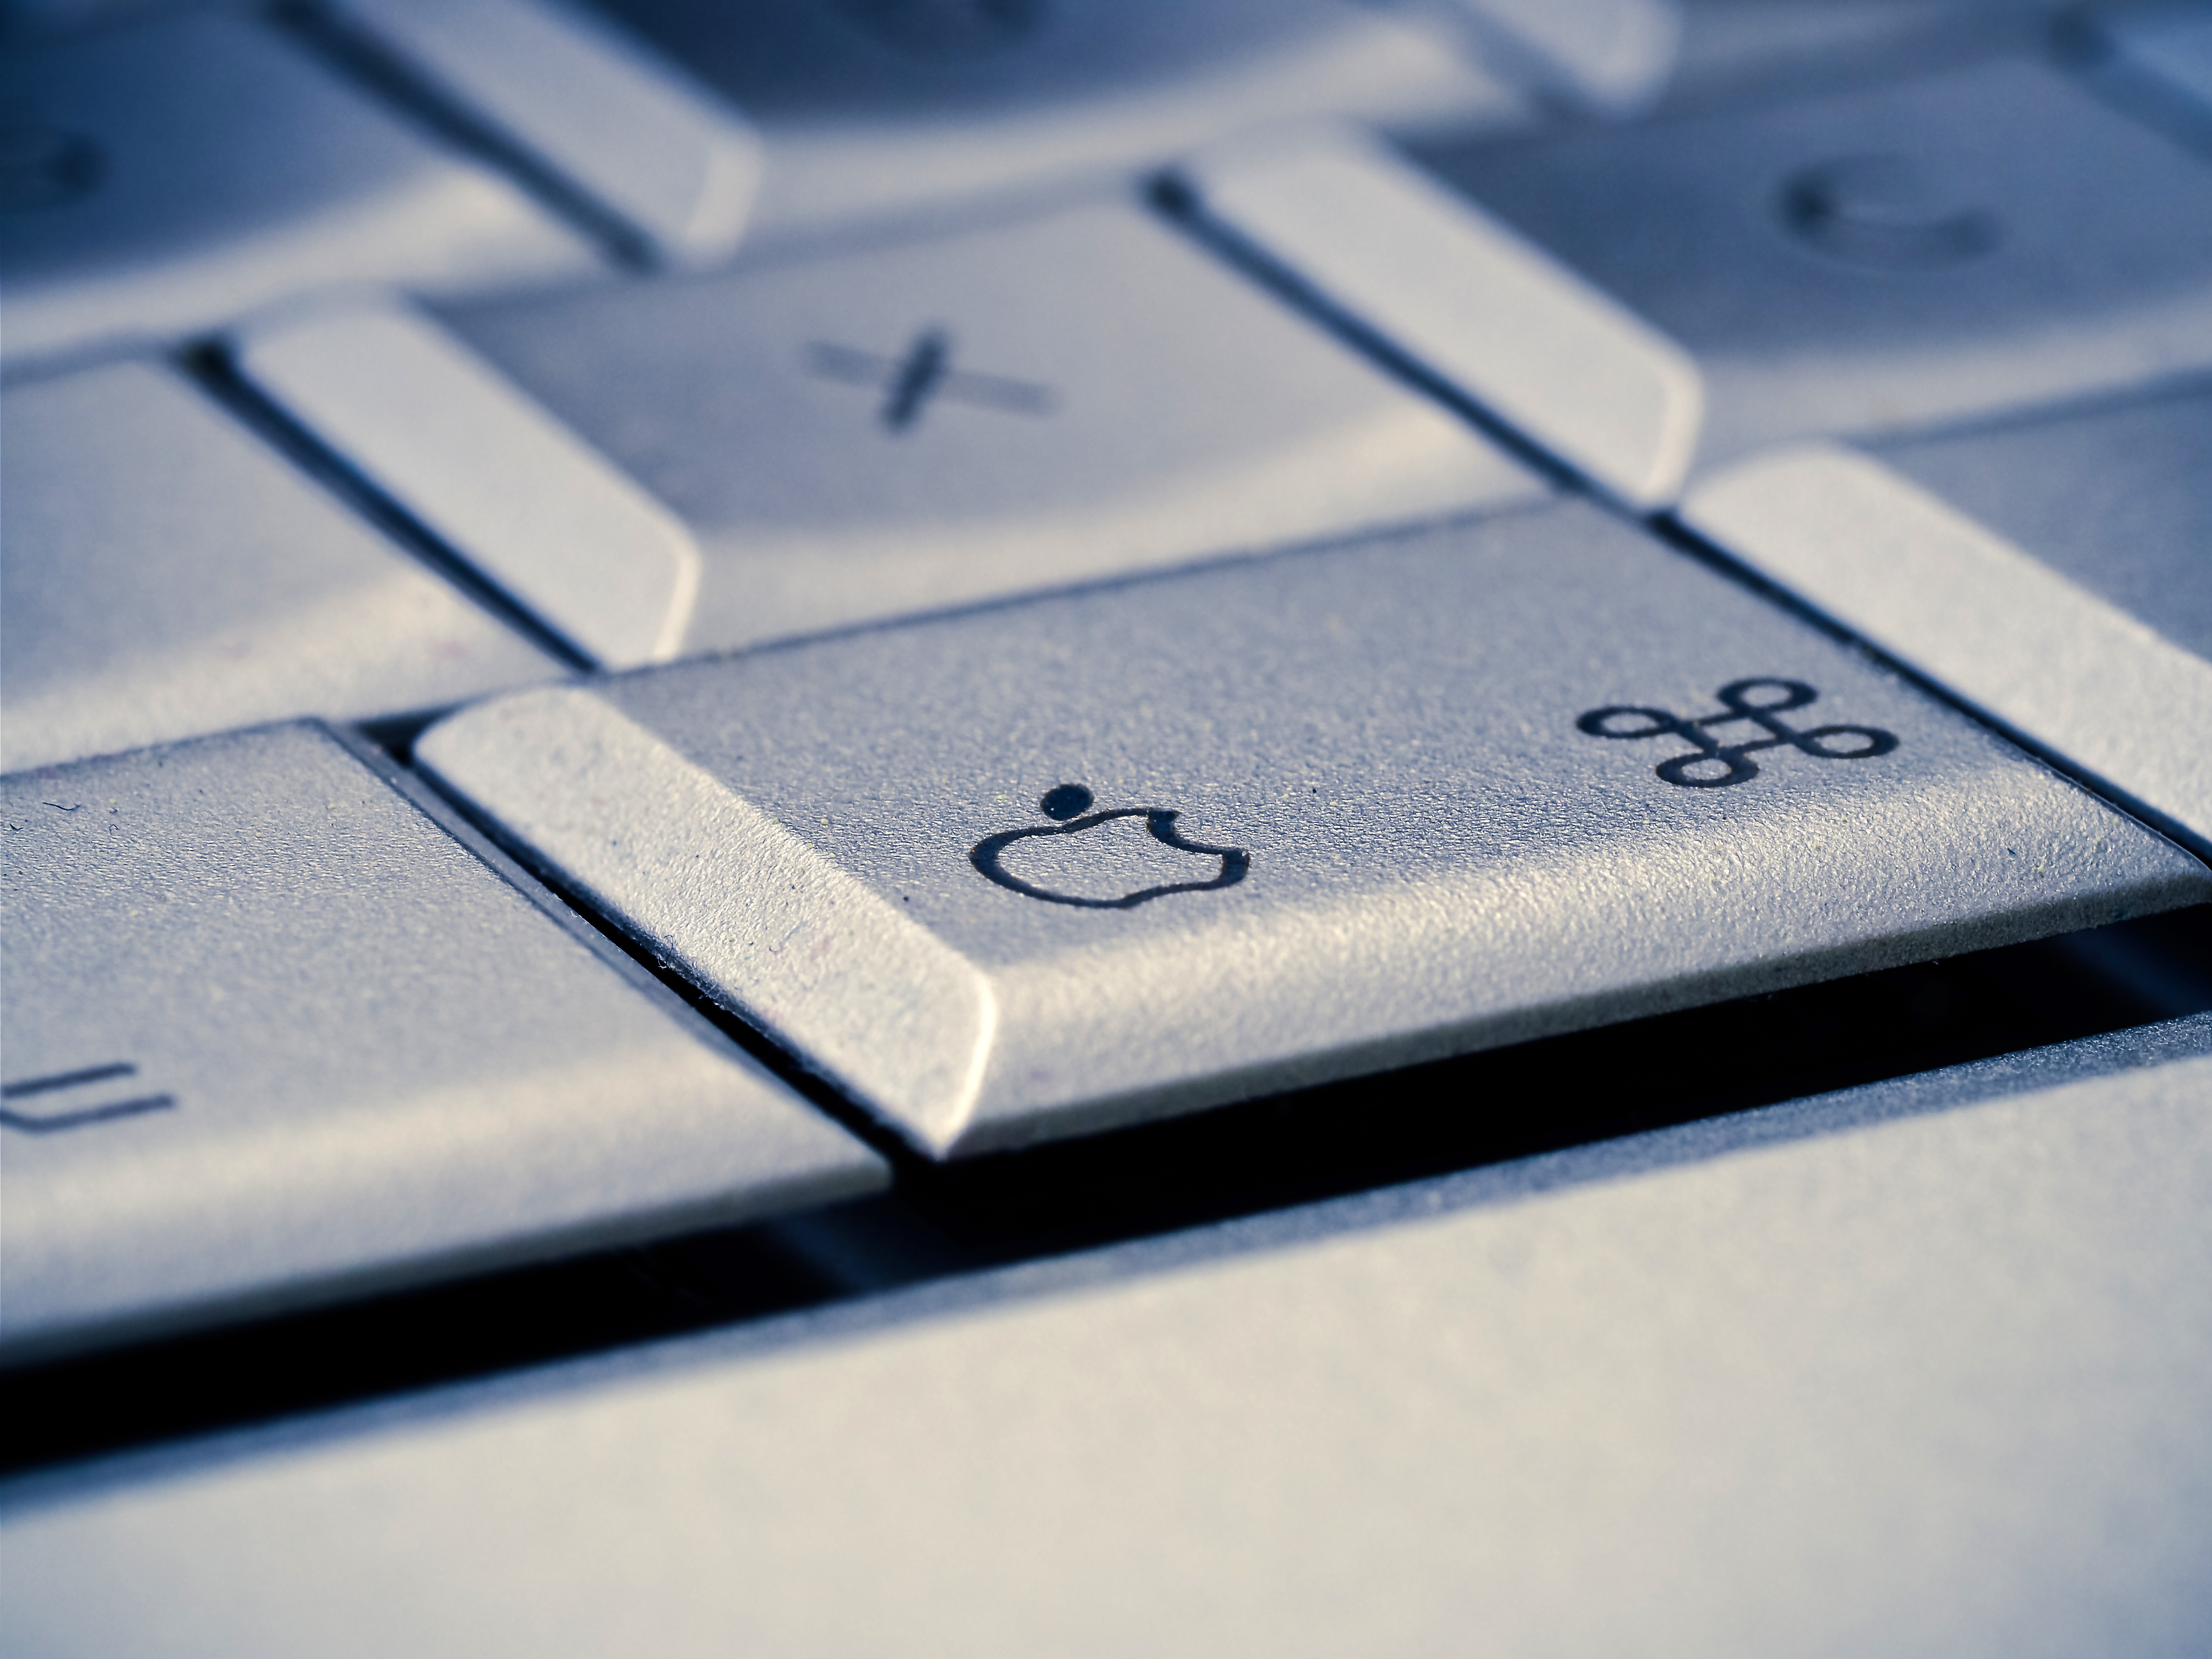
laptop, notebook, computer, macbook, mac, writing, work, apple, keyboard, technology, white, number, office, blue, close up, brand, font, electronics, design, logo, eye, keys, letters, hardware, style, document, input, workplace, computer keyboard, periphaerie, input device, office work